Rick Warren

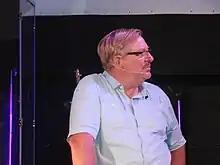
Warren in 2016

Richard Duane Warren (born January 28, 1954) is an American evangelical Christian pastor and author. He is the founder of Saddleback Church, an evangelical Baptist megachurch in Lake Forest, California. Since 2022, he serves as executive director of the Finishing the Task mission coalition.